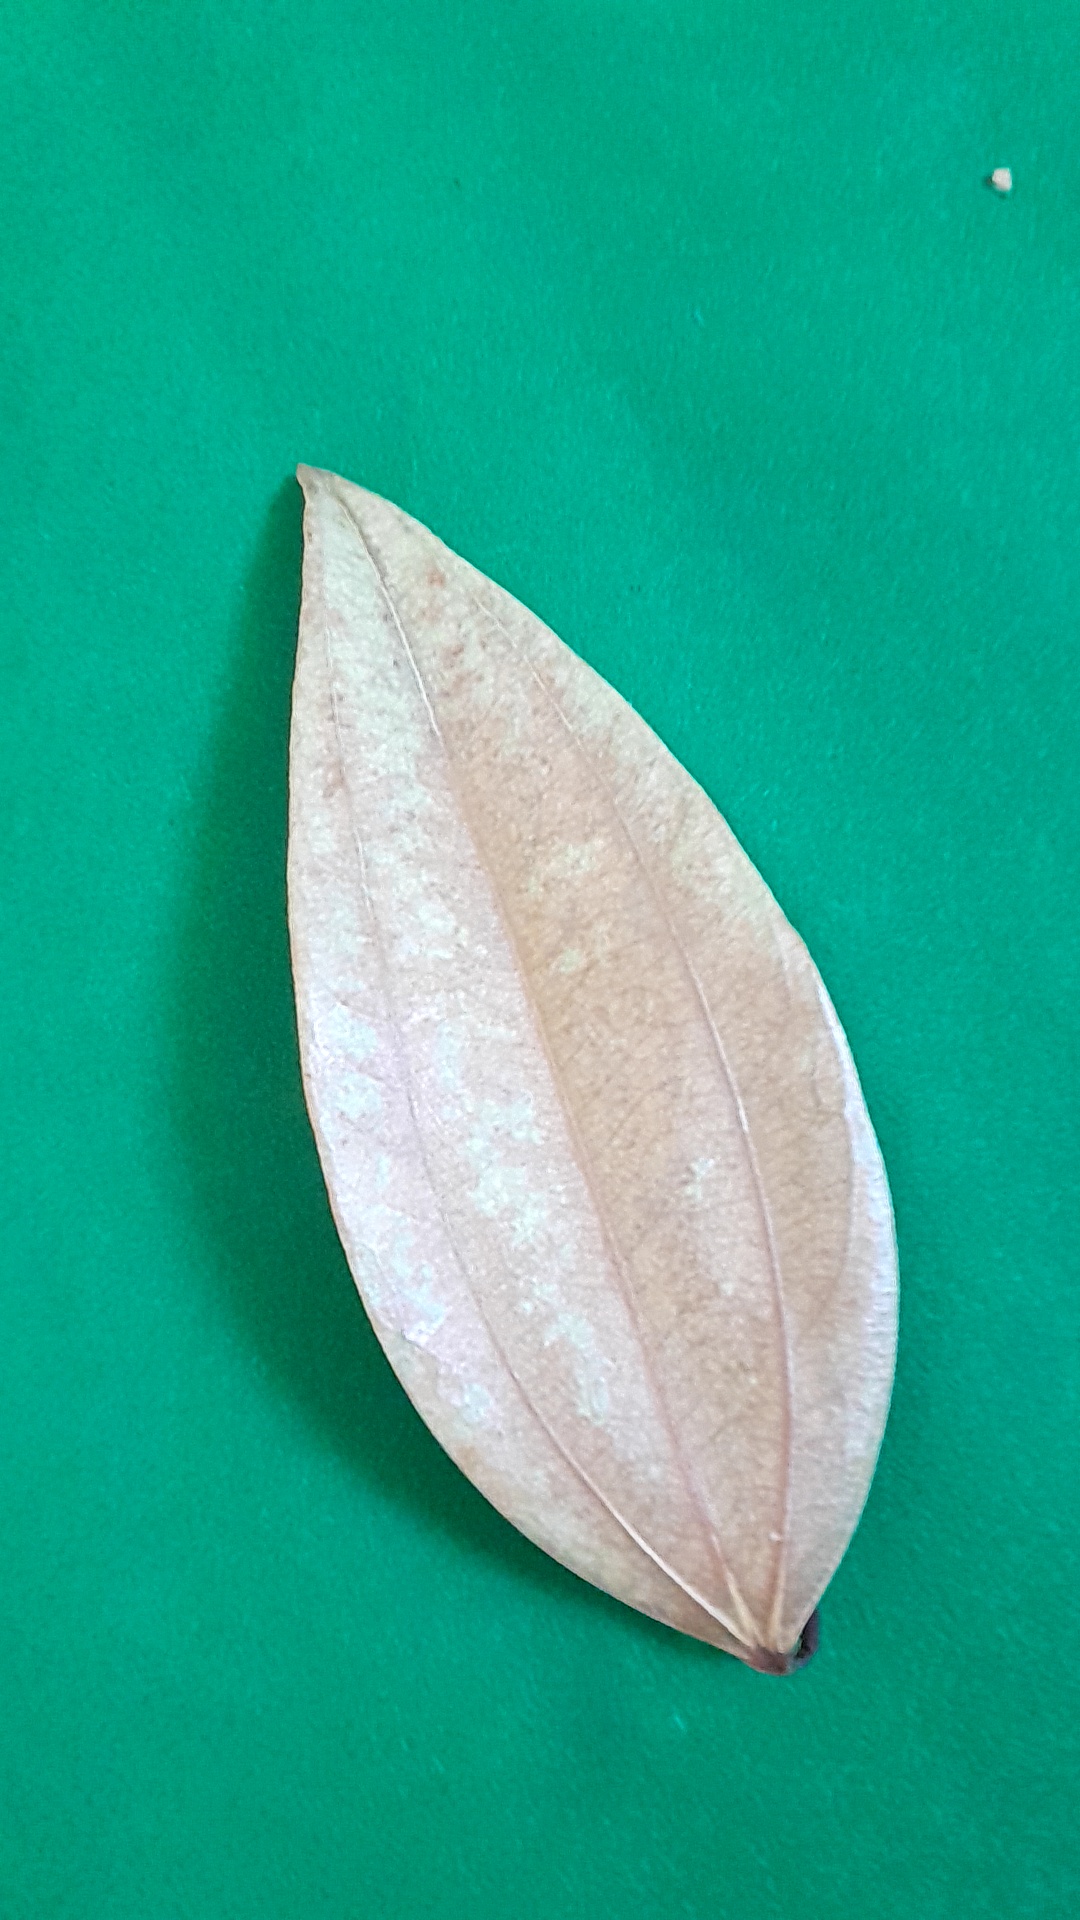
Label: Dry Leaf